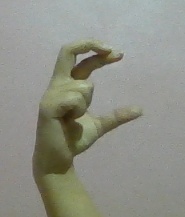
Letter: thal